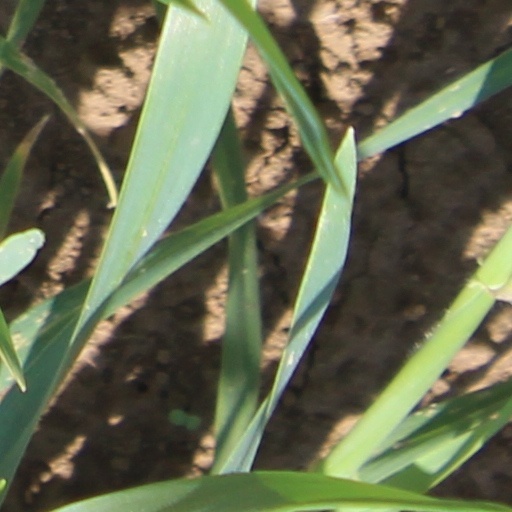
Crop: wheat